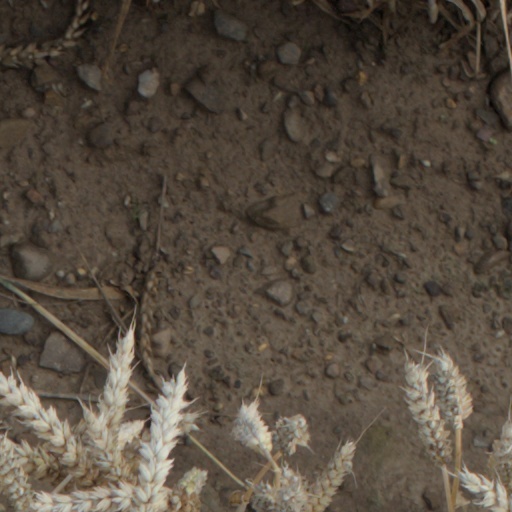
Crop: wheat